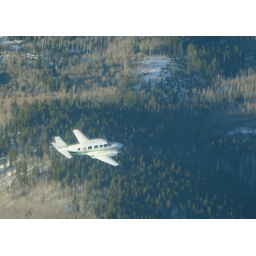
I was 1000' above as I passed this company Navajo headed the same direction. My window distorted the clear focus.